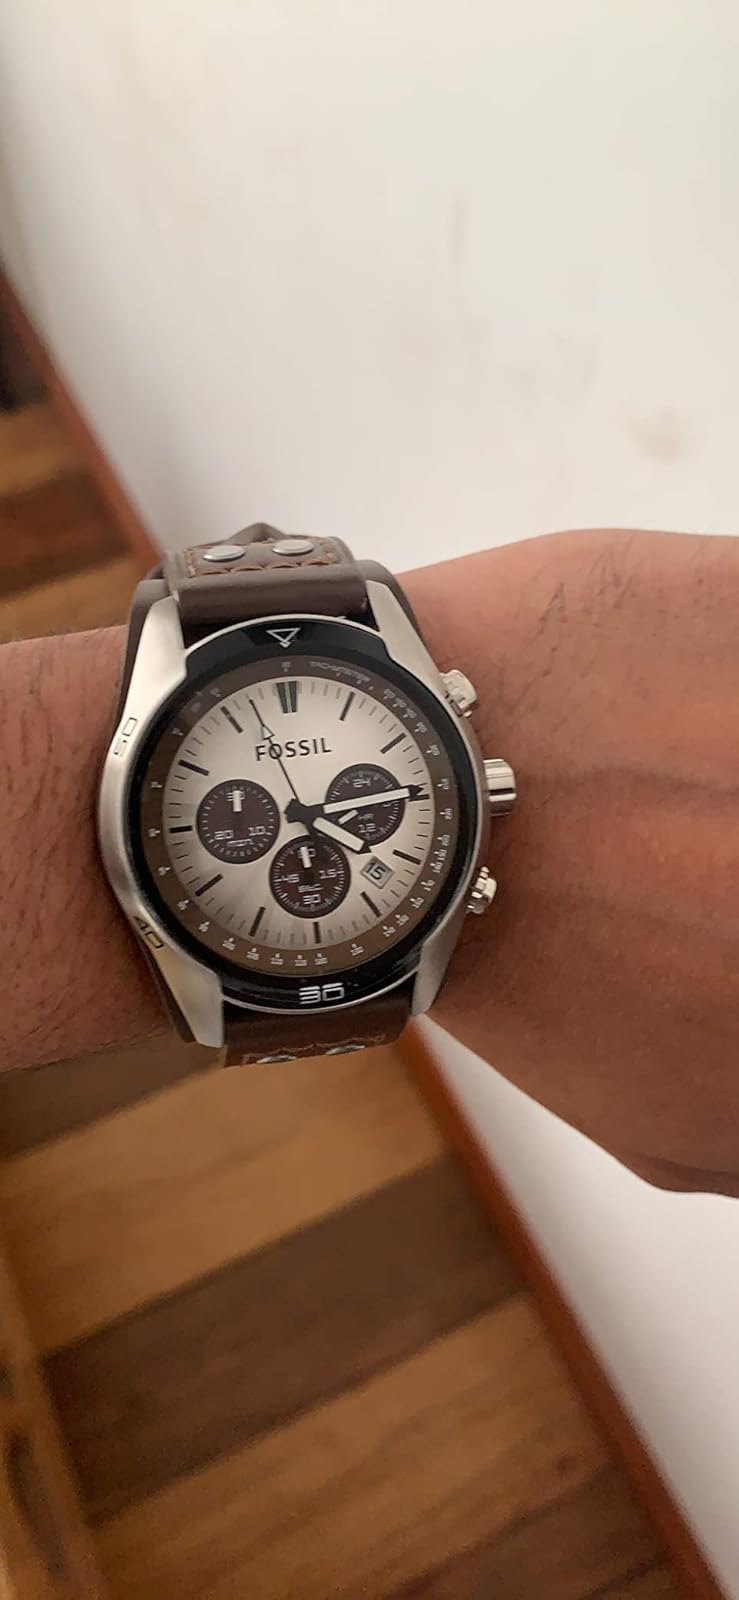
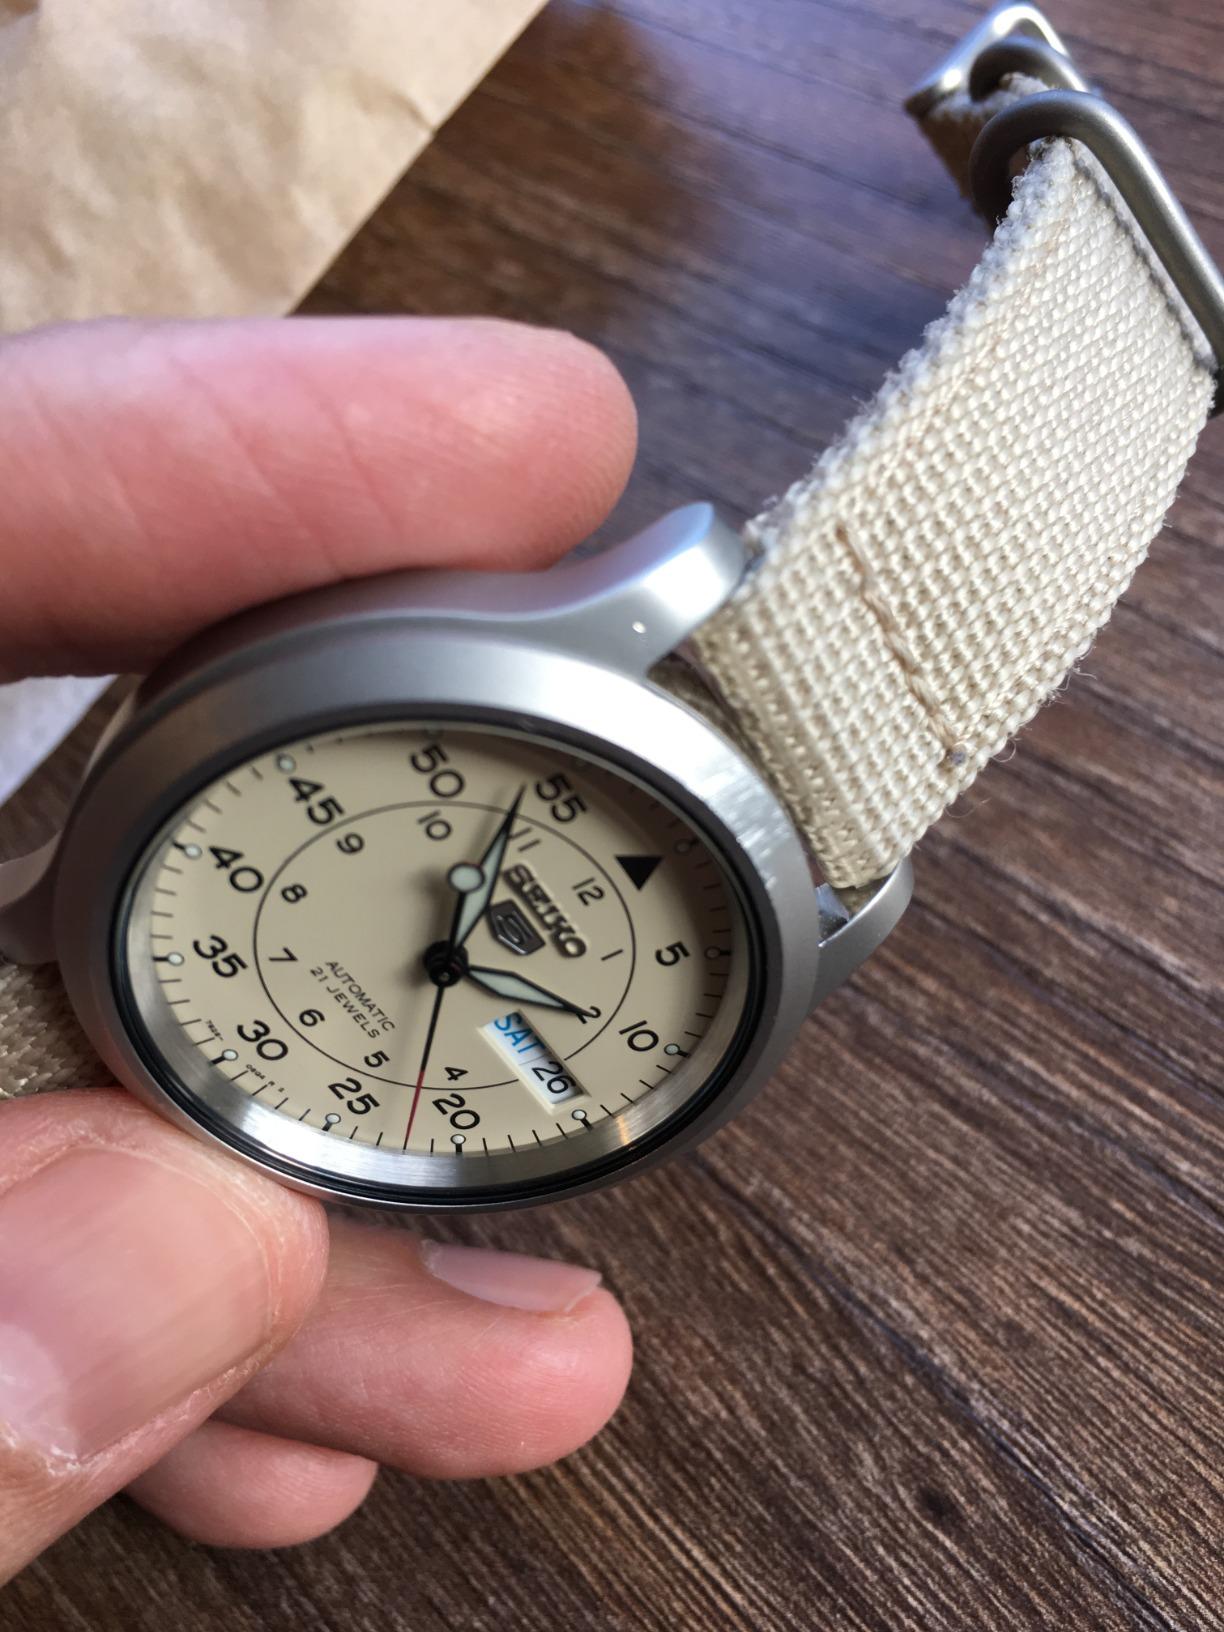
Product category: accessories_watch
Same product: no